Walter Rubusana

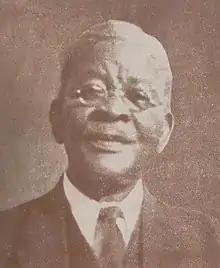
Walter Rubusana - Cape Politician - Provisional Council

Mpilo Walter Benson Rubusana (21 March 1858 – 19 April 1936) was the co-founder of the Xhosa language newspaper publication, "Izwi Labantu", funded by Cecil John Rhodes, and the first Black person to be elected to the Cape Council (Parliament) in 1909. He also initiated the Native Education Association that contributed towards the formation of the South African Native National Congress (SANNC) in 1912 and later renamed the African National Congress in 1923.